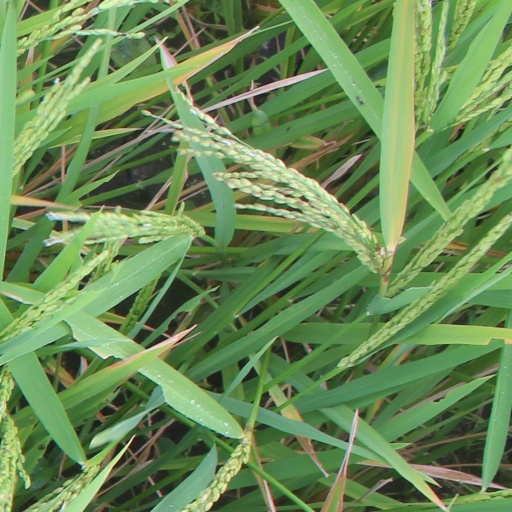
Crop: rice